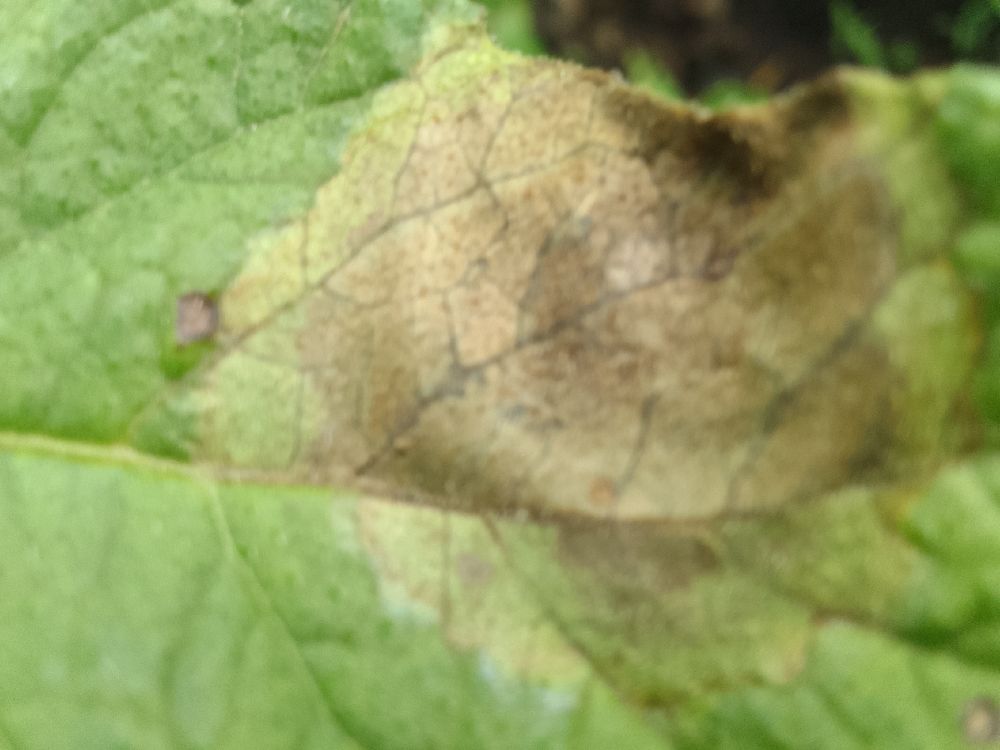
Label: Late blight